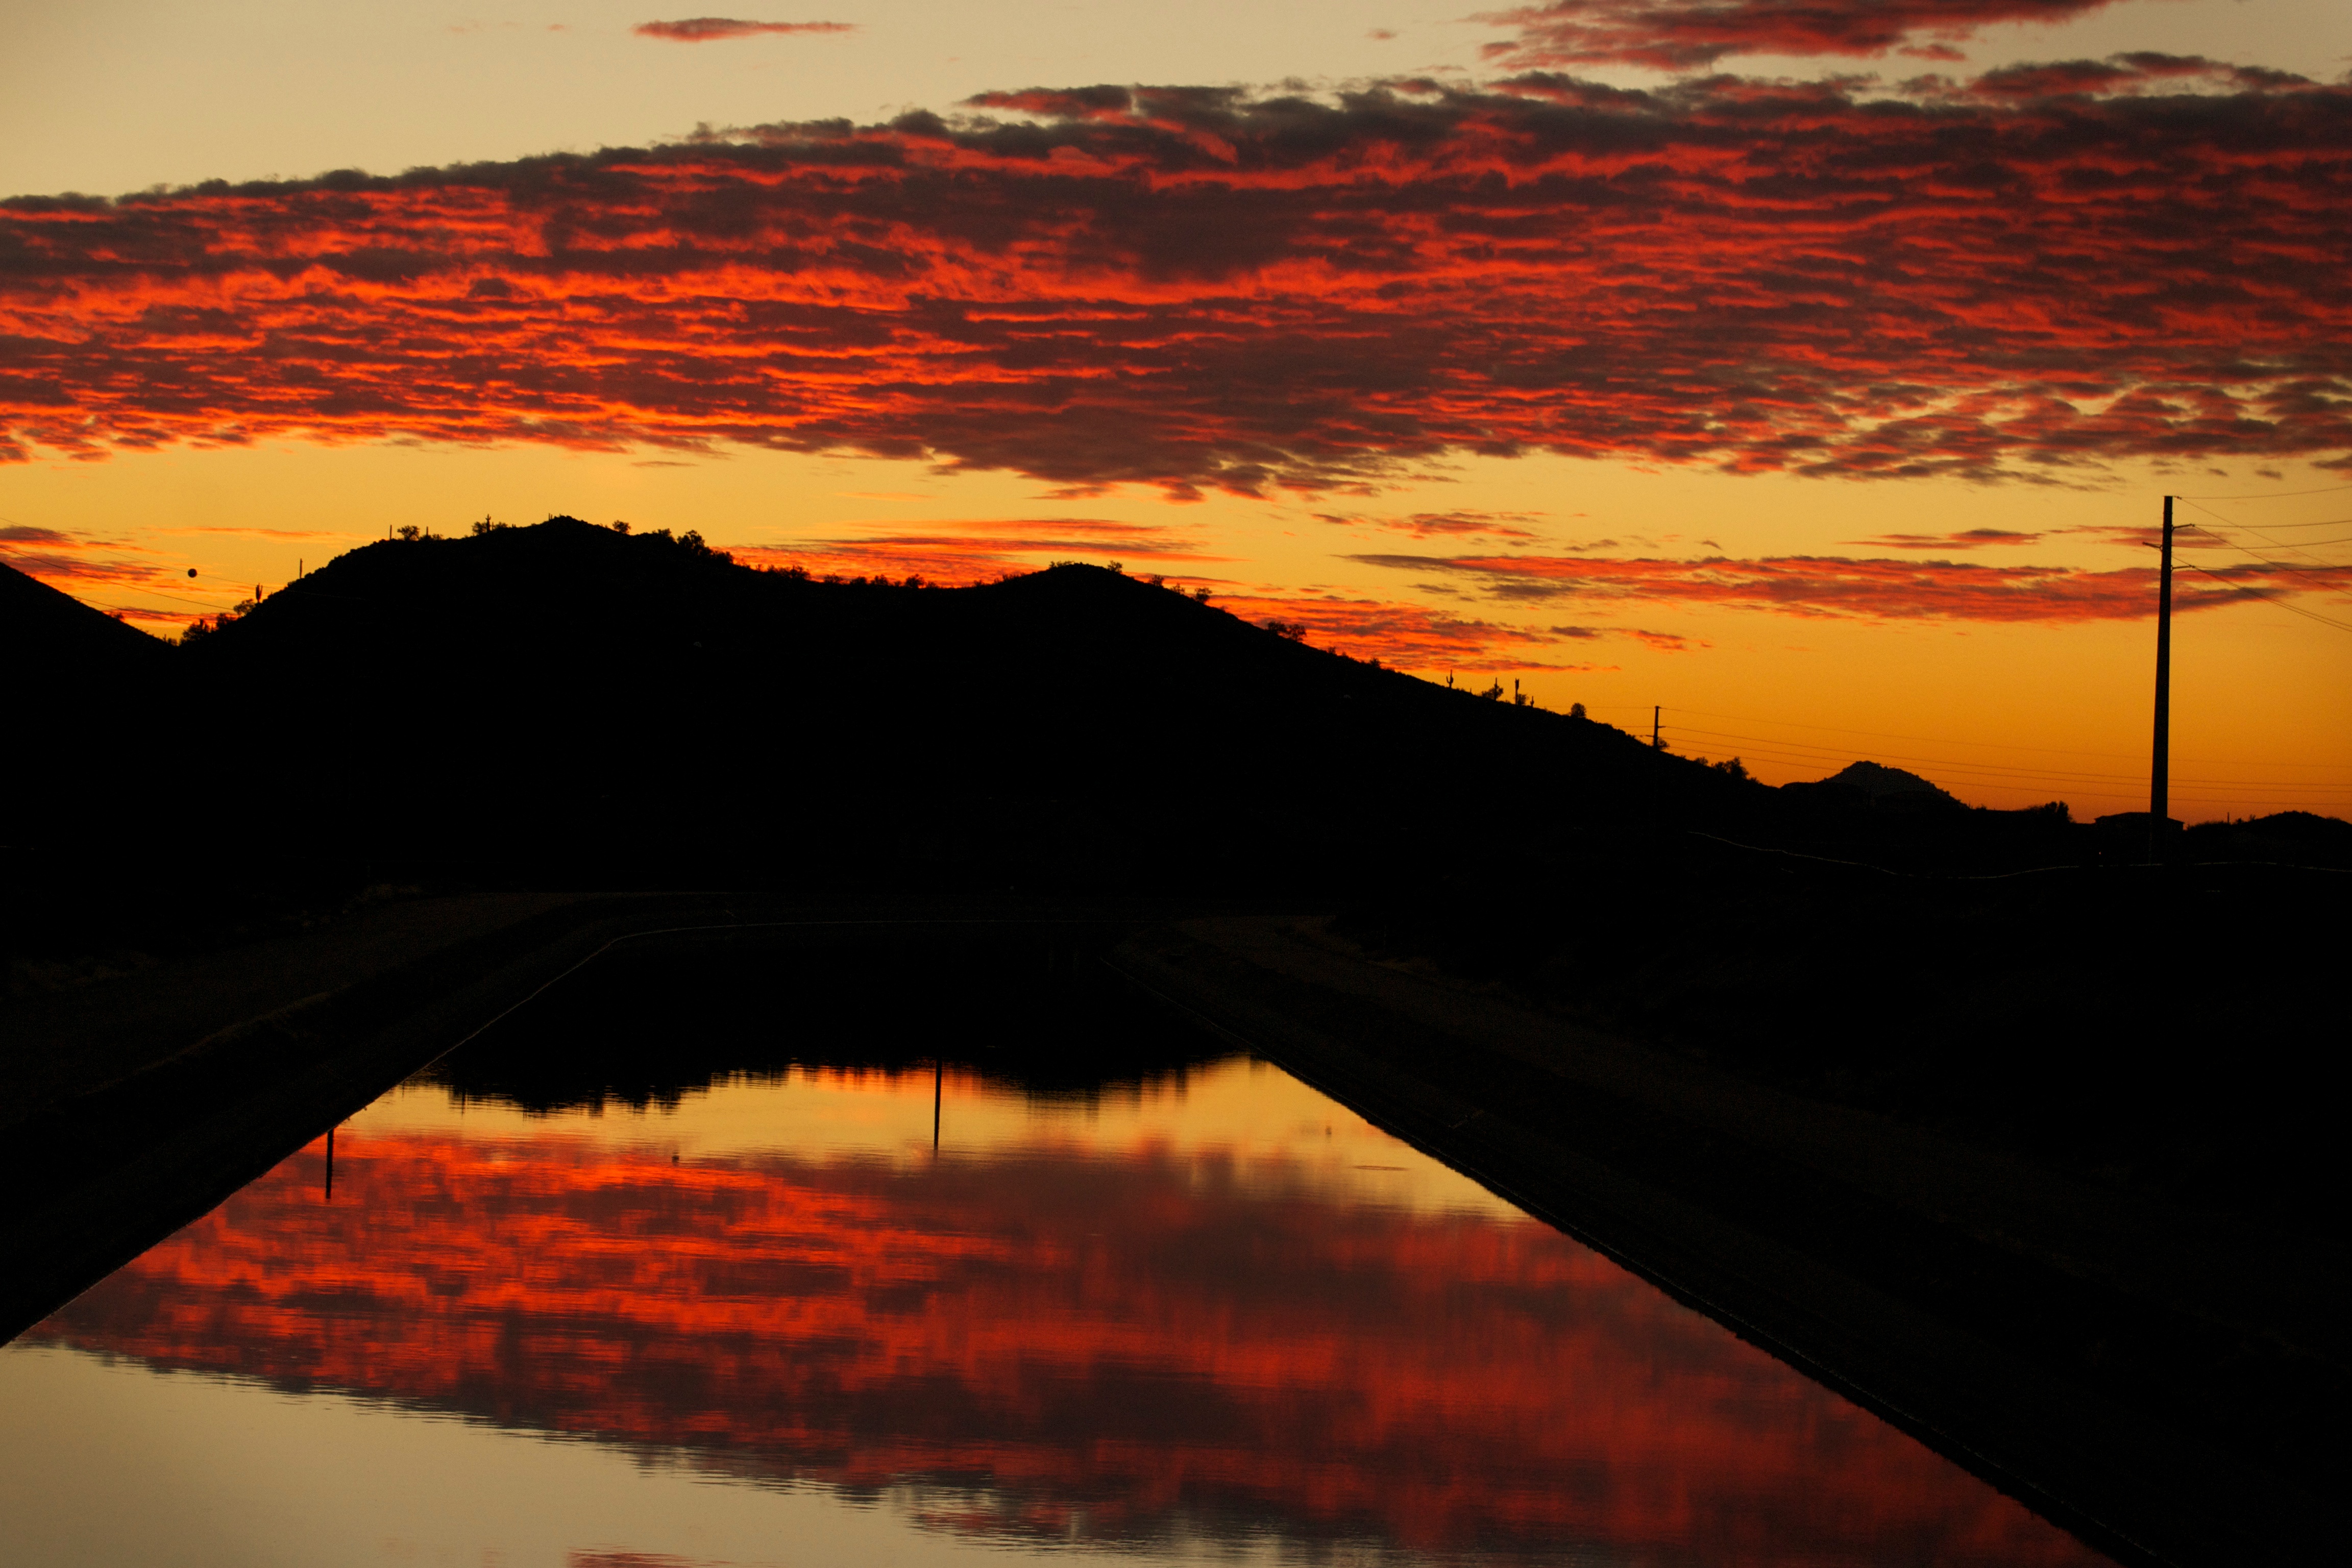
horizon, cloud, sky, sun, sunrise, sunset, sunlight, morning, dawn, dusk, evening, reflection, red, afterglow, red sky at morning